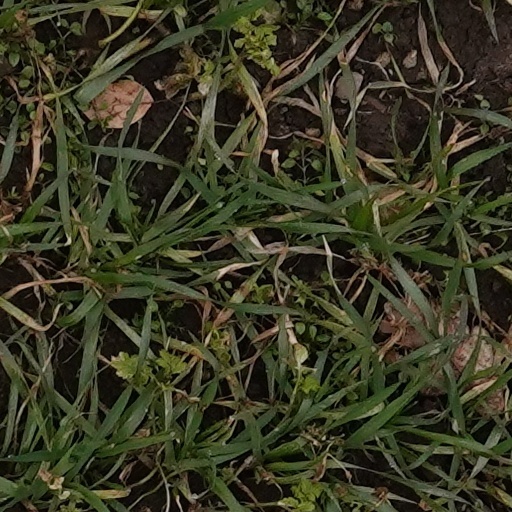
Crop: wheat